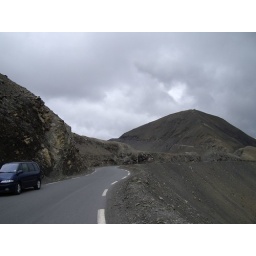
Returning from climbing the highest road in France. Cycled up - car down.